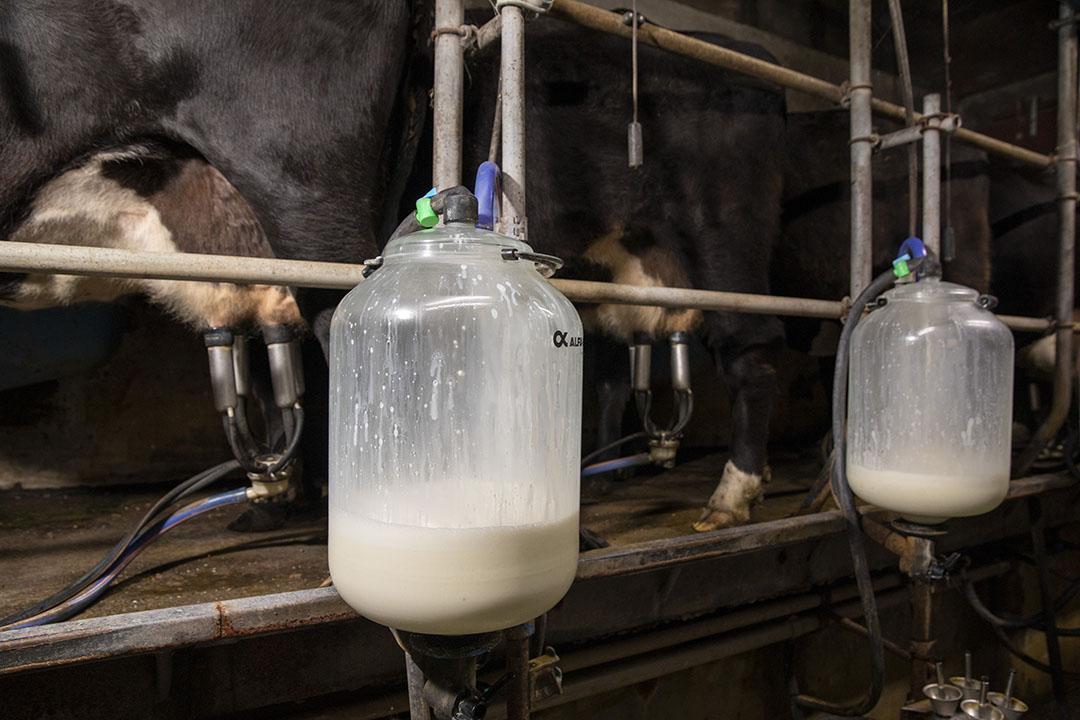
Kuna maziwa ambapo huwa imekamuliwa kutoka kwa ng'ombe, sasa ng'ombe hizi kuna mashine ambapo zimewekwa kwa matiti ya ng'ombe ili ziwakamue kutoa maziwa ambapo huwa inawekwa kwenye jagi hii.